James Allen (New Zealand politician)

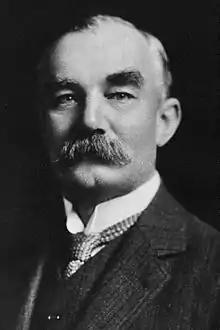

Sir James Allen (10 February 1855 – 28 July 1942) was a prominent New Zealand politician and diplomat. He held a number of the most important political offices in the country, including Minister of Finance and Minister of Foreign Affairs. He was also New Zealand's Minister of Defence during World War I.